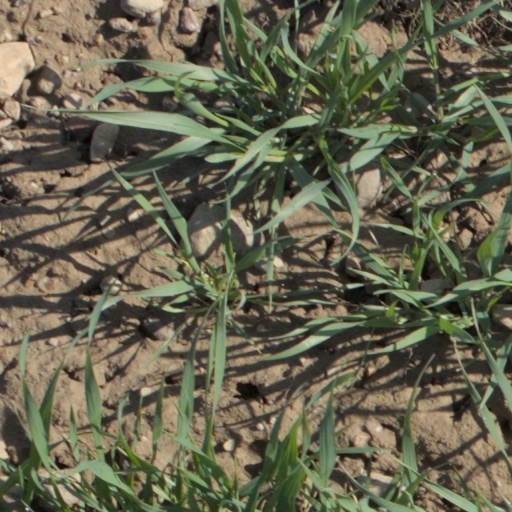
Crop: wheat